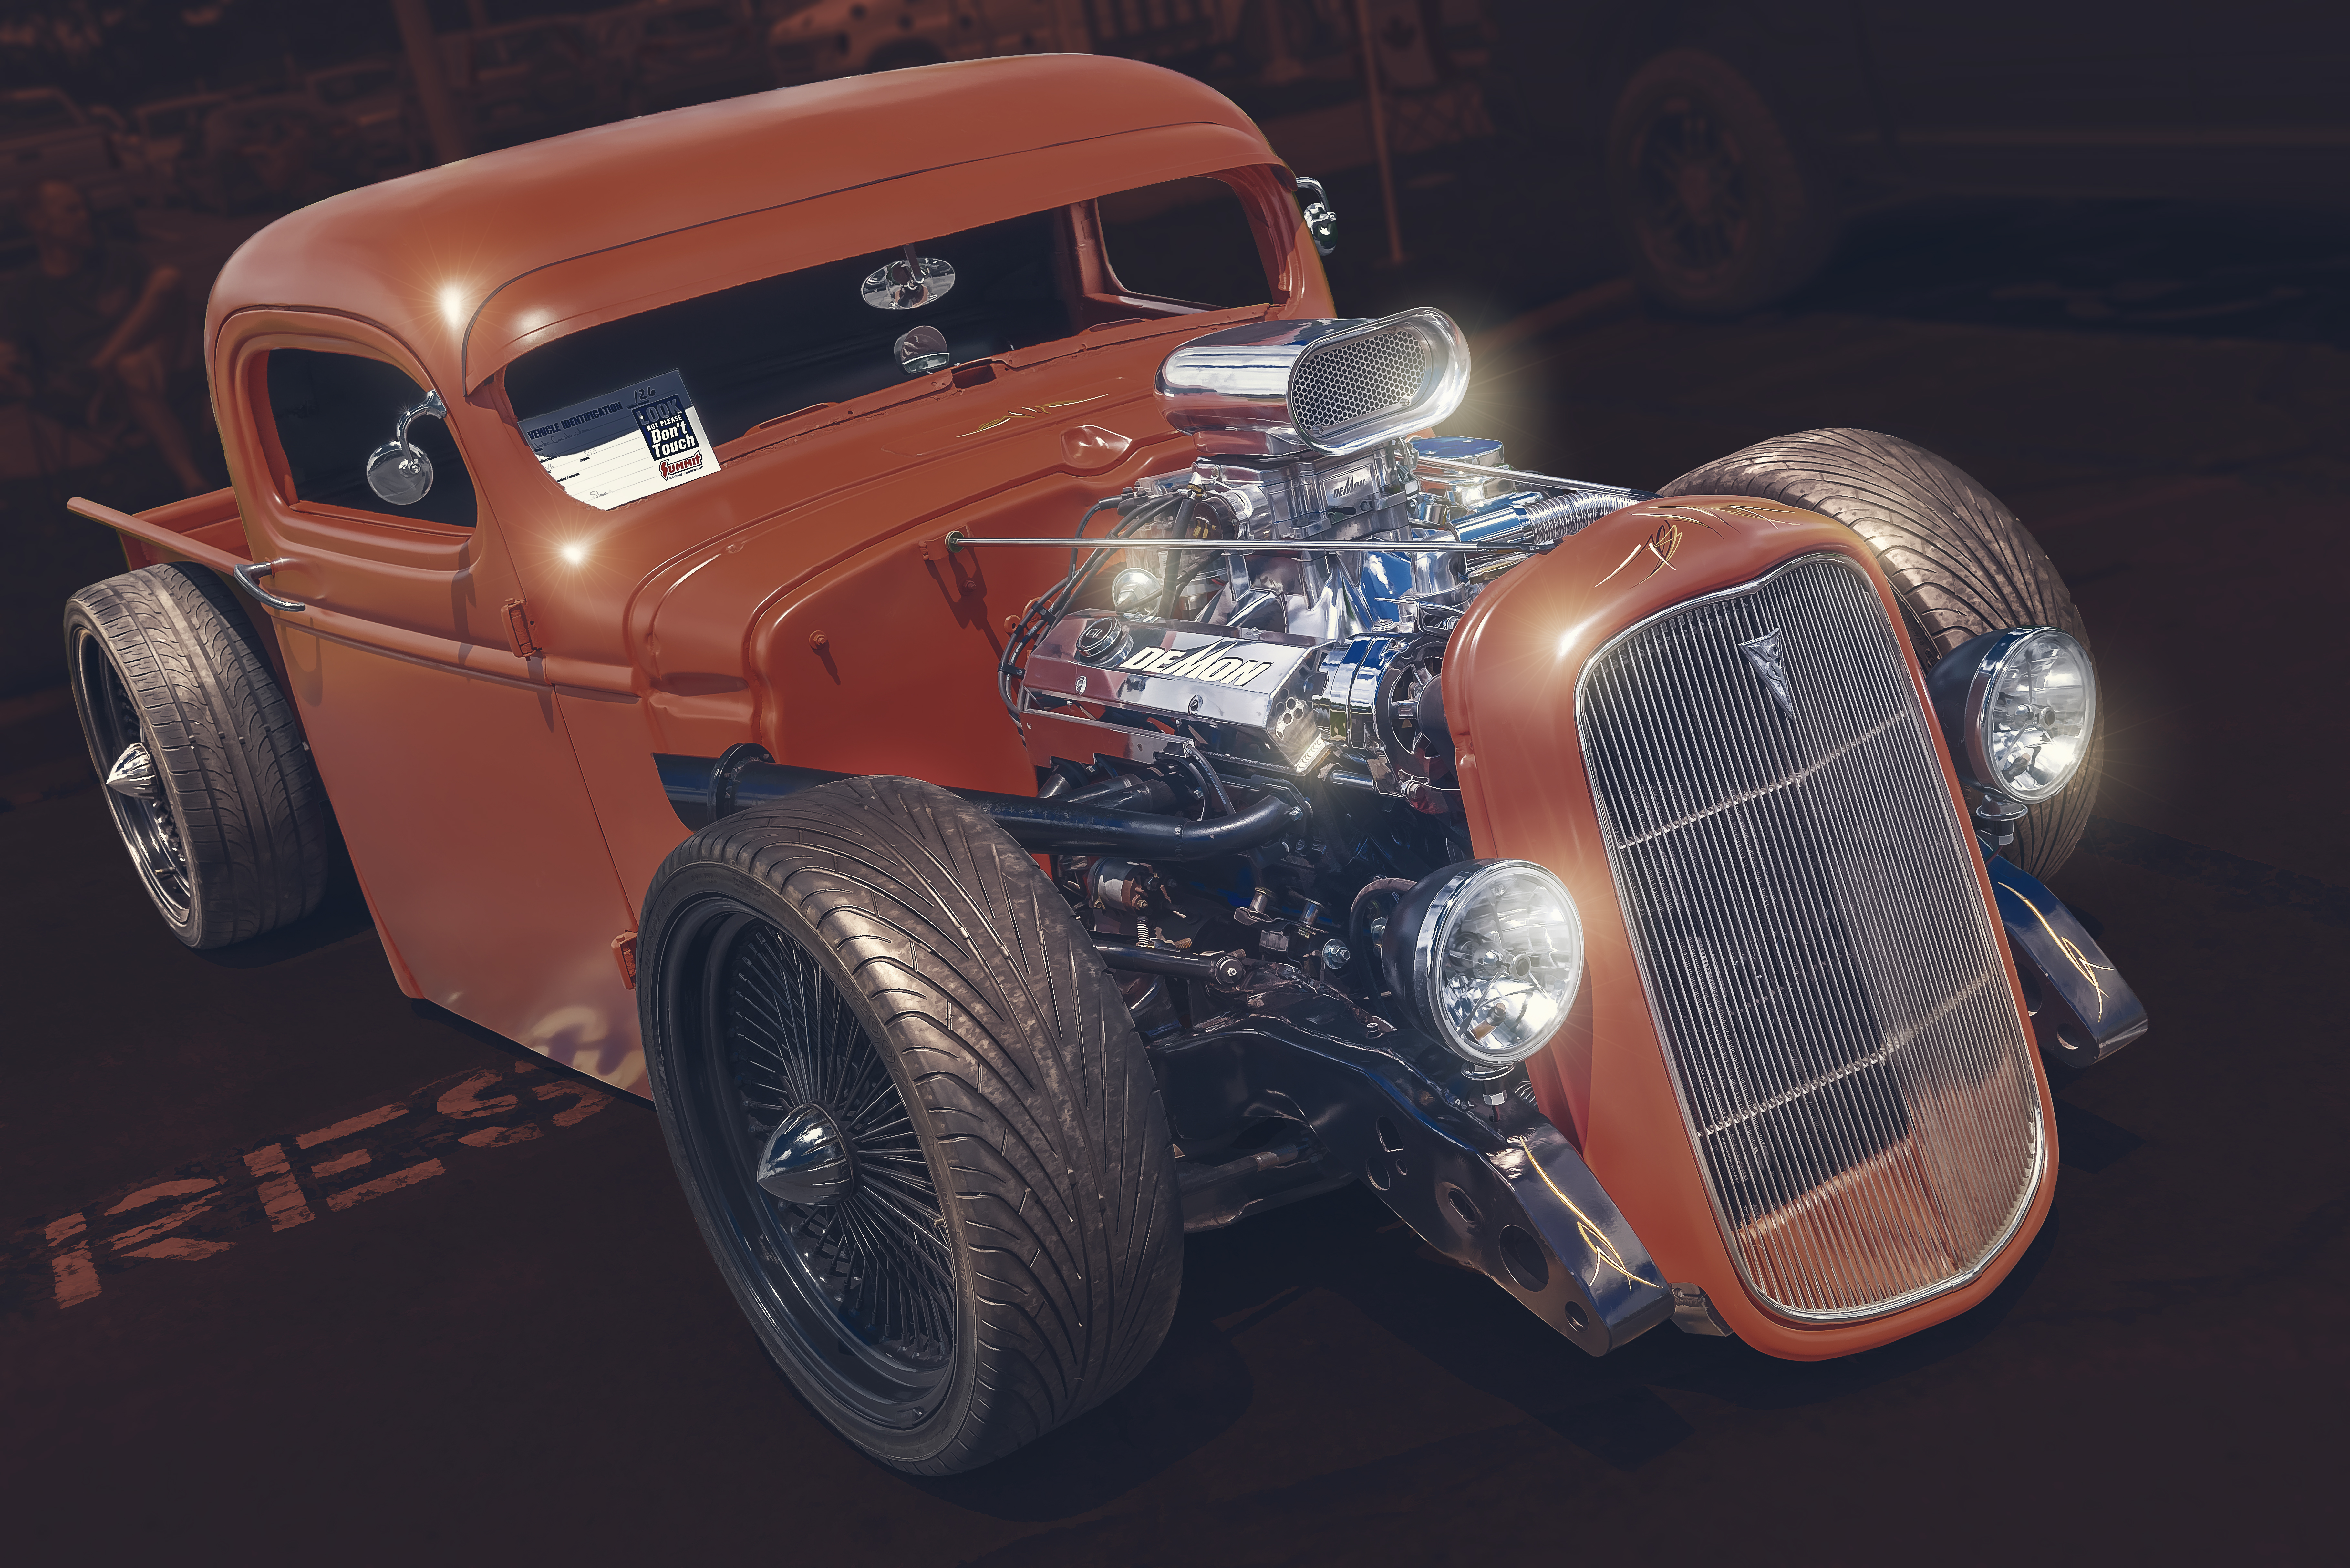
anderson, geotagged, Heritage Trace, south carolina, united states, usa, 8 Cylinder, Anderson Civic Center, Anderson County, Anderson County SC, Anderson County South Carolina, auto, automobile, automotive photography, Big Tires, Brown Hot Rod, Brown Vehicle, car, car engine, car photo, car photography, car show, Chevy Rat Rod, classic auto, classic automobile, classic car, Classic Vehicle, coche, custom car, Custom Culture, Custom Rod, Custom Vehicle, demon, engine, hot rod, Kustom Kulture, Kustom Vehicle, Monster Tires, muscle car, Nikon D800, No Fenders, Open Wheel, Open Wheels, performance car, Photoshop Car, rat, rat rod, rod, sc, SC Car Show, South Carolina Car Show, street rod, Upstate South Carolina, v8, vehicle, voiture, motor vehicle, automotive design, vintage car, classic, antique car, automotive exterior